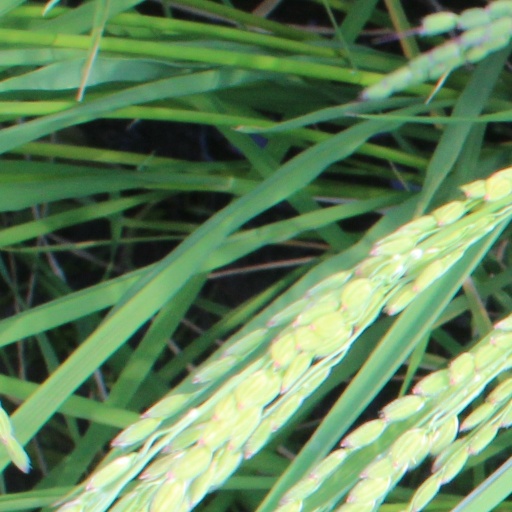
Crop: rice